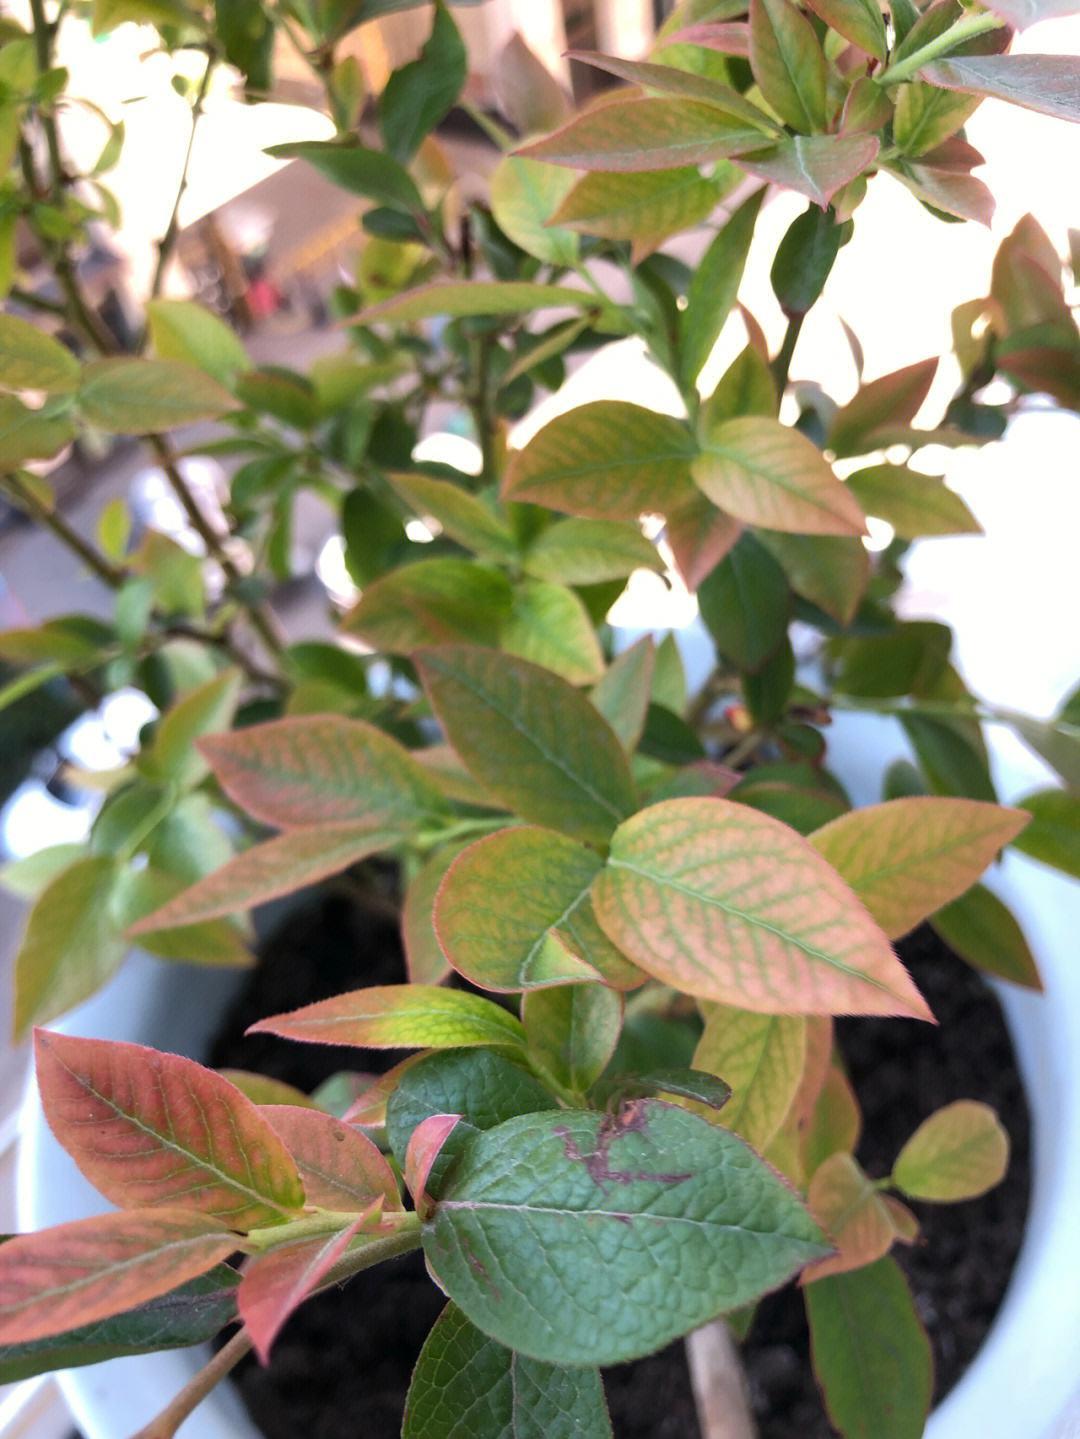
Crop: blueberry
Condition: healthy